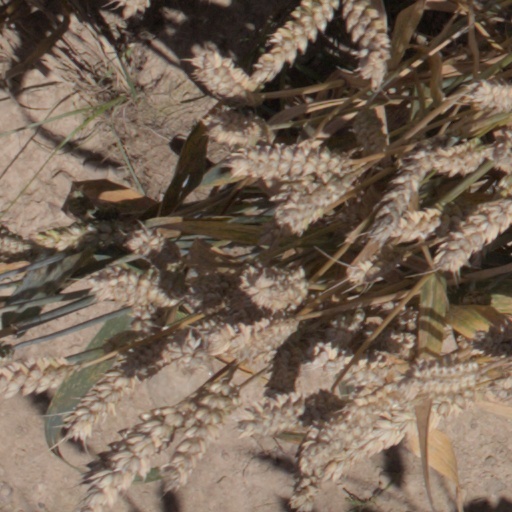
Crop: wheat